Georg Wilhelm Friedrich Hegel

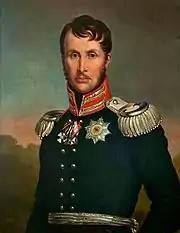
King Frederick William III of Prussia (1797–1840) stifled the political reforms for which Hegel had hoped and advocated.

In contrast to the first, logical part of Hegel's system, the second, real-philosophical part – the philosophy of nature and of spirit – is an ongoing project with respect to its historical content, which continues to change and develop. For instance, although Hegel regards "the basic structure" of the philosophy of nature as complete, he was "aware that science is not 'finished' and will continue to make new discoveries". Philosophy is, as Hegel puts it, ""its own time comprehended in thoughts"."